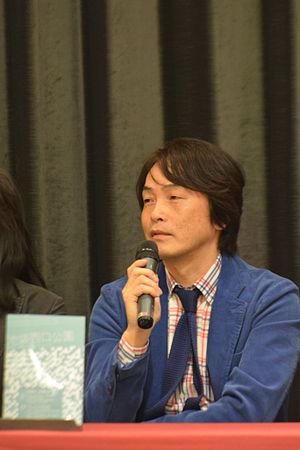
Ira Ishida est un romancier, acteur et présentateur TV japonais.